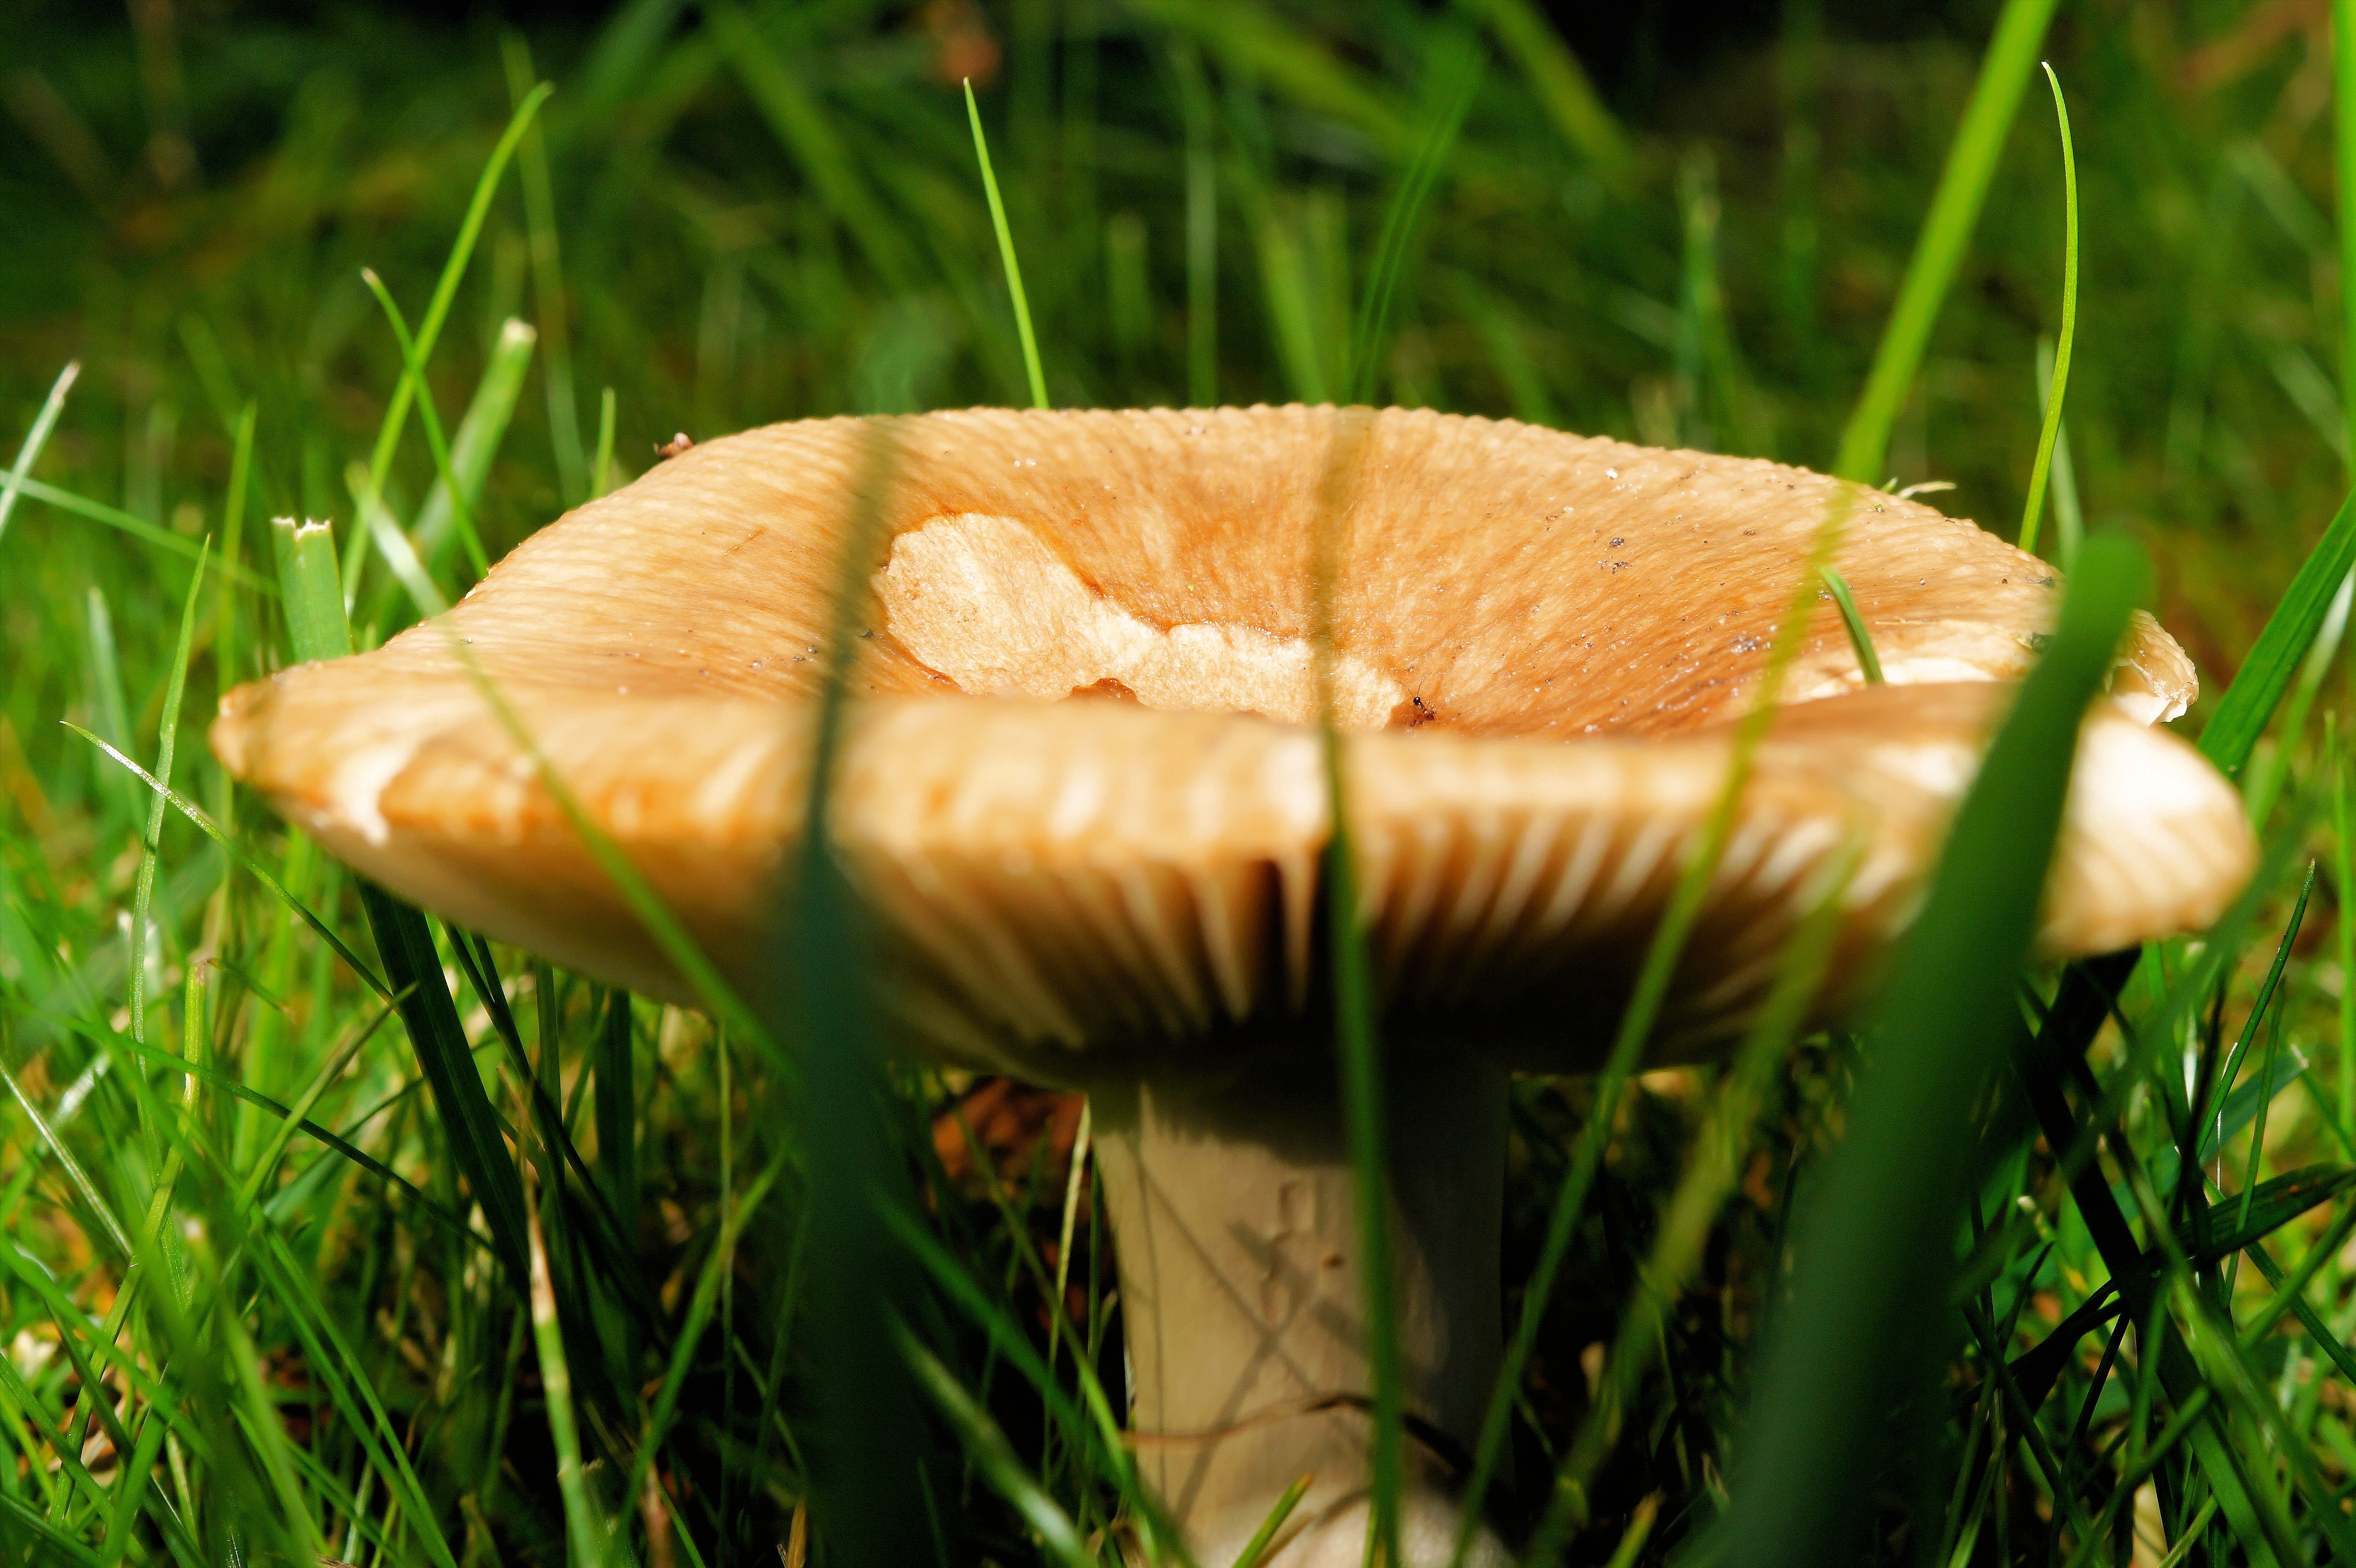
tree, nature, forest, grass, leaf, flower, green, autumn, brown, botany, mushroom, garden, close, flora, fauna, close up, fungus, woodland, agaric, bolete, macro photography, forest plant, edible mushroom, grass family, plant stem, medicinal mushroom, agaricaceae, penny bun